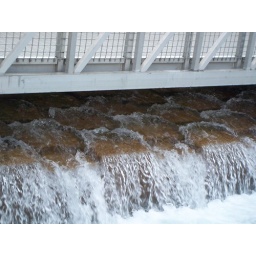
water under the bridge